Hanne Boel

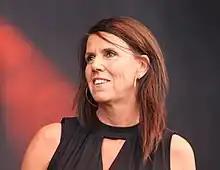
Hanne Boel in 2009.

Hanne Boel (born 31 August 1957 in Bagsværd, Copenhagen) is a Danish singer.